Political positions of Lisa Murkowski

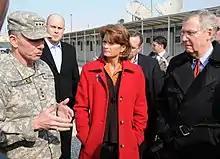
Murkowski and Mitch McConnell in Afghanistan, 2010

In 2011, members of the Obama administration kept watch over the offshore drilling projects of Cuba out of concern that an oil spill could threaten America's coast, though they were limited in their surveillance due to the U.S. embargo against Cuba. Murkowski warned against focusing on Cuba, calling it "a reality that you’ve got exploration going all around the globe offshore" while speaking with reporters: "It’s not just Cuba. It’s Mexico; it’s Jamaica; it’s the Bahamas; it’s Canada; it’s Russia; it’s everybody that has water around their nation that is looking to explore and produce. The focus was Cuba. But I’m not going to get hung up on whether we need to now lift the embargoes against Cuba."